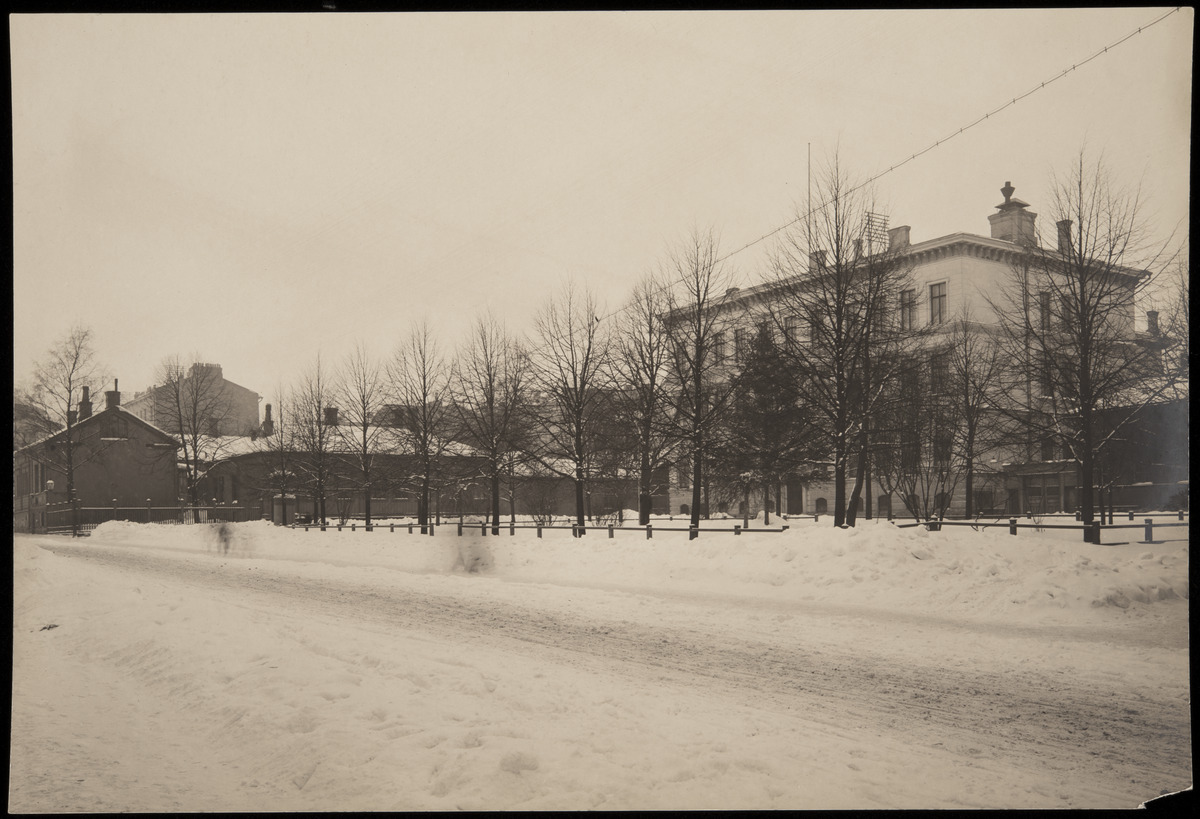
Talvinen näkymä Antinkadulta (=Lönnrotinkatu), Vanhan kirkon edestä luoteeseen kohti Kirkkotoria (=Lönnrotin puistikko), keskellä Helsingin Suomalaisen Reaalilyseon (nyk
sisällön kuvaus: Talvinen näkymä Antinkadulta (=Lönnrotinkatu), Vanhan kirkon edestä luoteeseen kohti Kirkkotoria (=Lönnrotin puistikko), keskellä Helsingin Suomalaisen Reaalilyseon (nyk. Ressun lukio) rakennus. mustavalkoinen
Kuvaaja: Rosenbröijer, A.E., valokuvaaja
Ajankohta: kuvausaika 05.03.1901
Paikka: Suomi, Uusimaa, Helsinki, Kamppi Helsinki, Lönnrotin puistikko 3, 5. Lönnrotinkatu 6, 7
Aiheet: kadut, liikenne, jalkakäytävät, vuodenajat talvi, lumi, lumipeite, puut, viheralueet puistot, rakennukset kivirakennukset puurakennukset, aidat, kaapelit